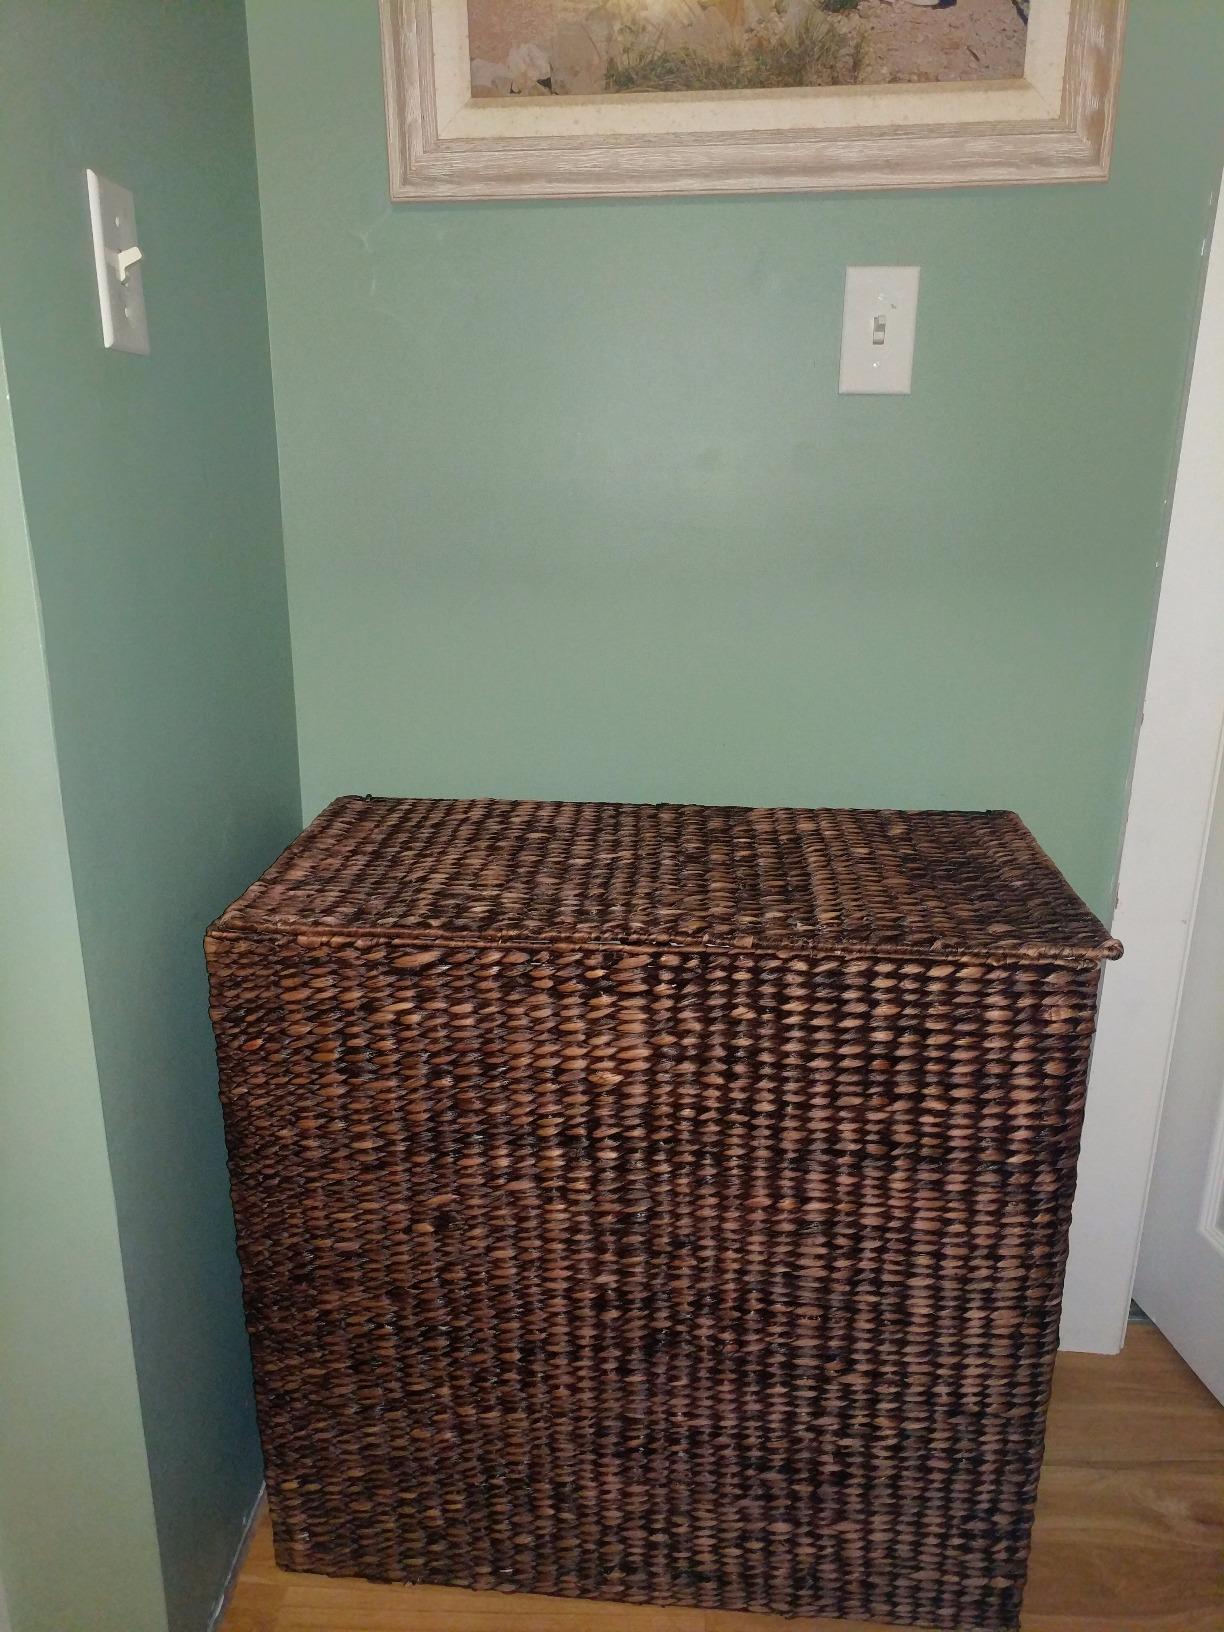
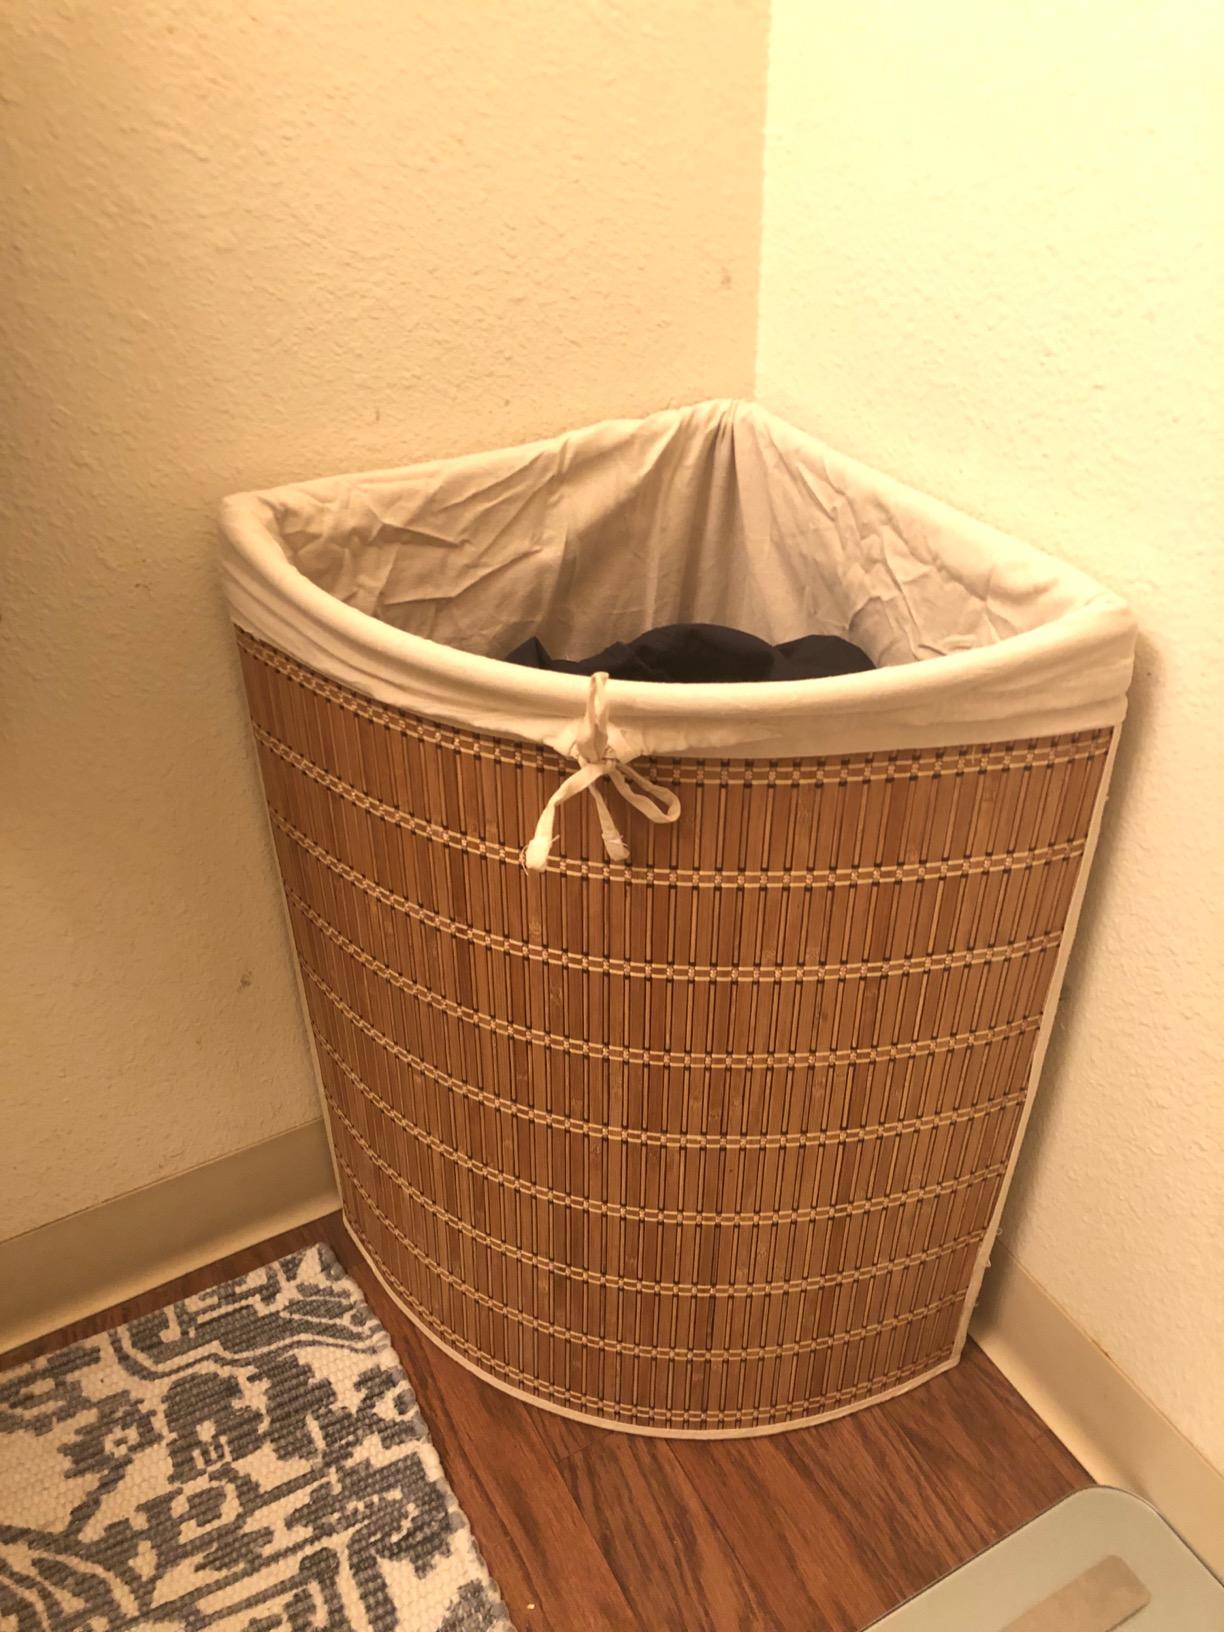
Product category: items_hamper
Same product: no